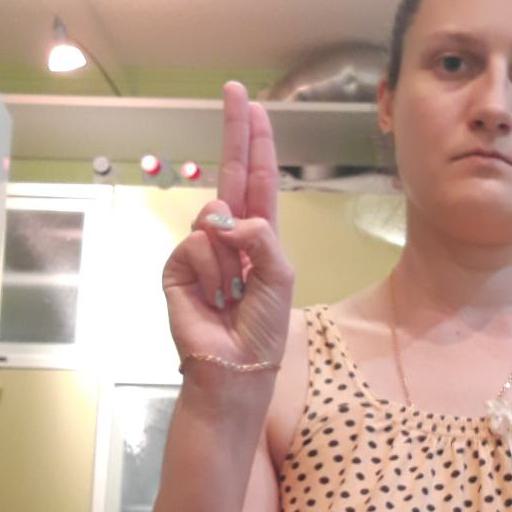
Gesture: two_up